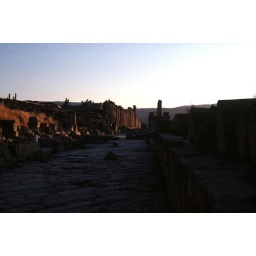
The street of columns in early morning. Looking N